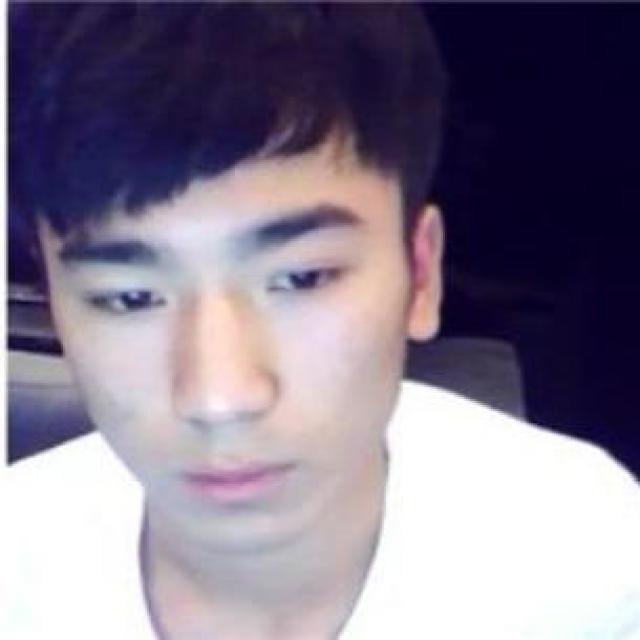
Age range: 21-44